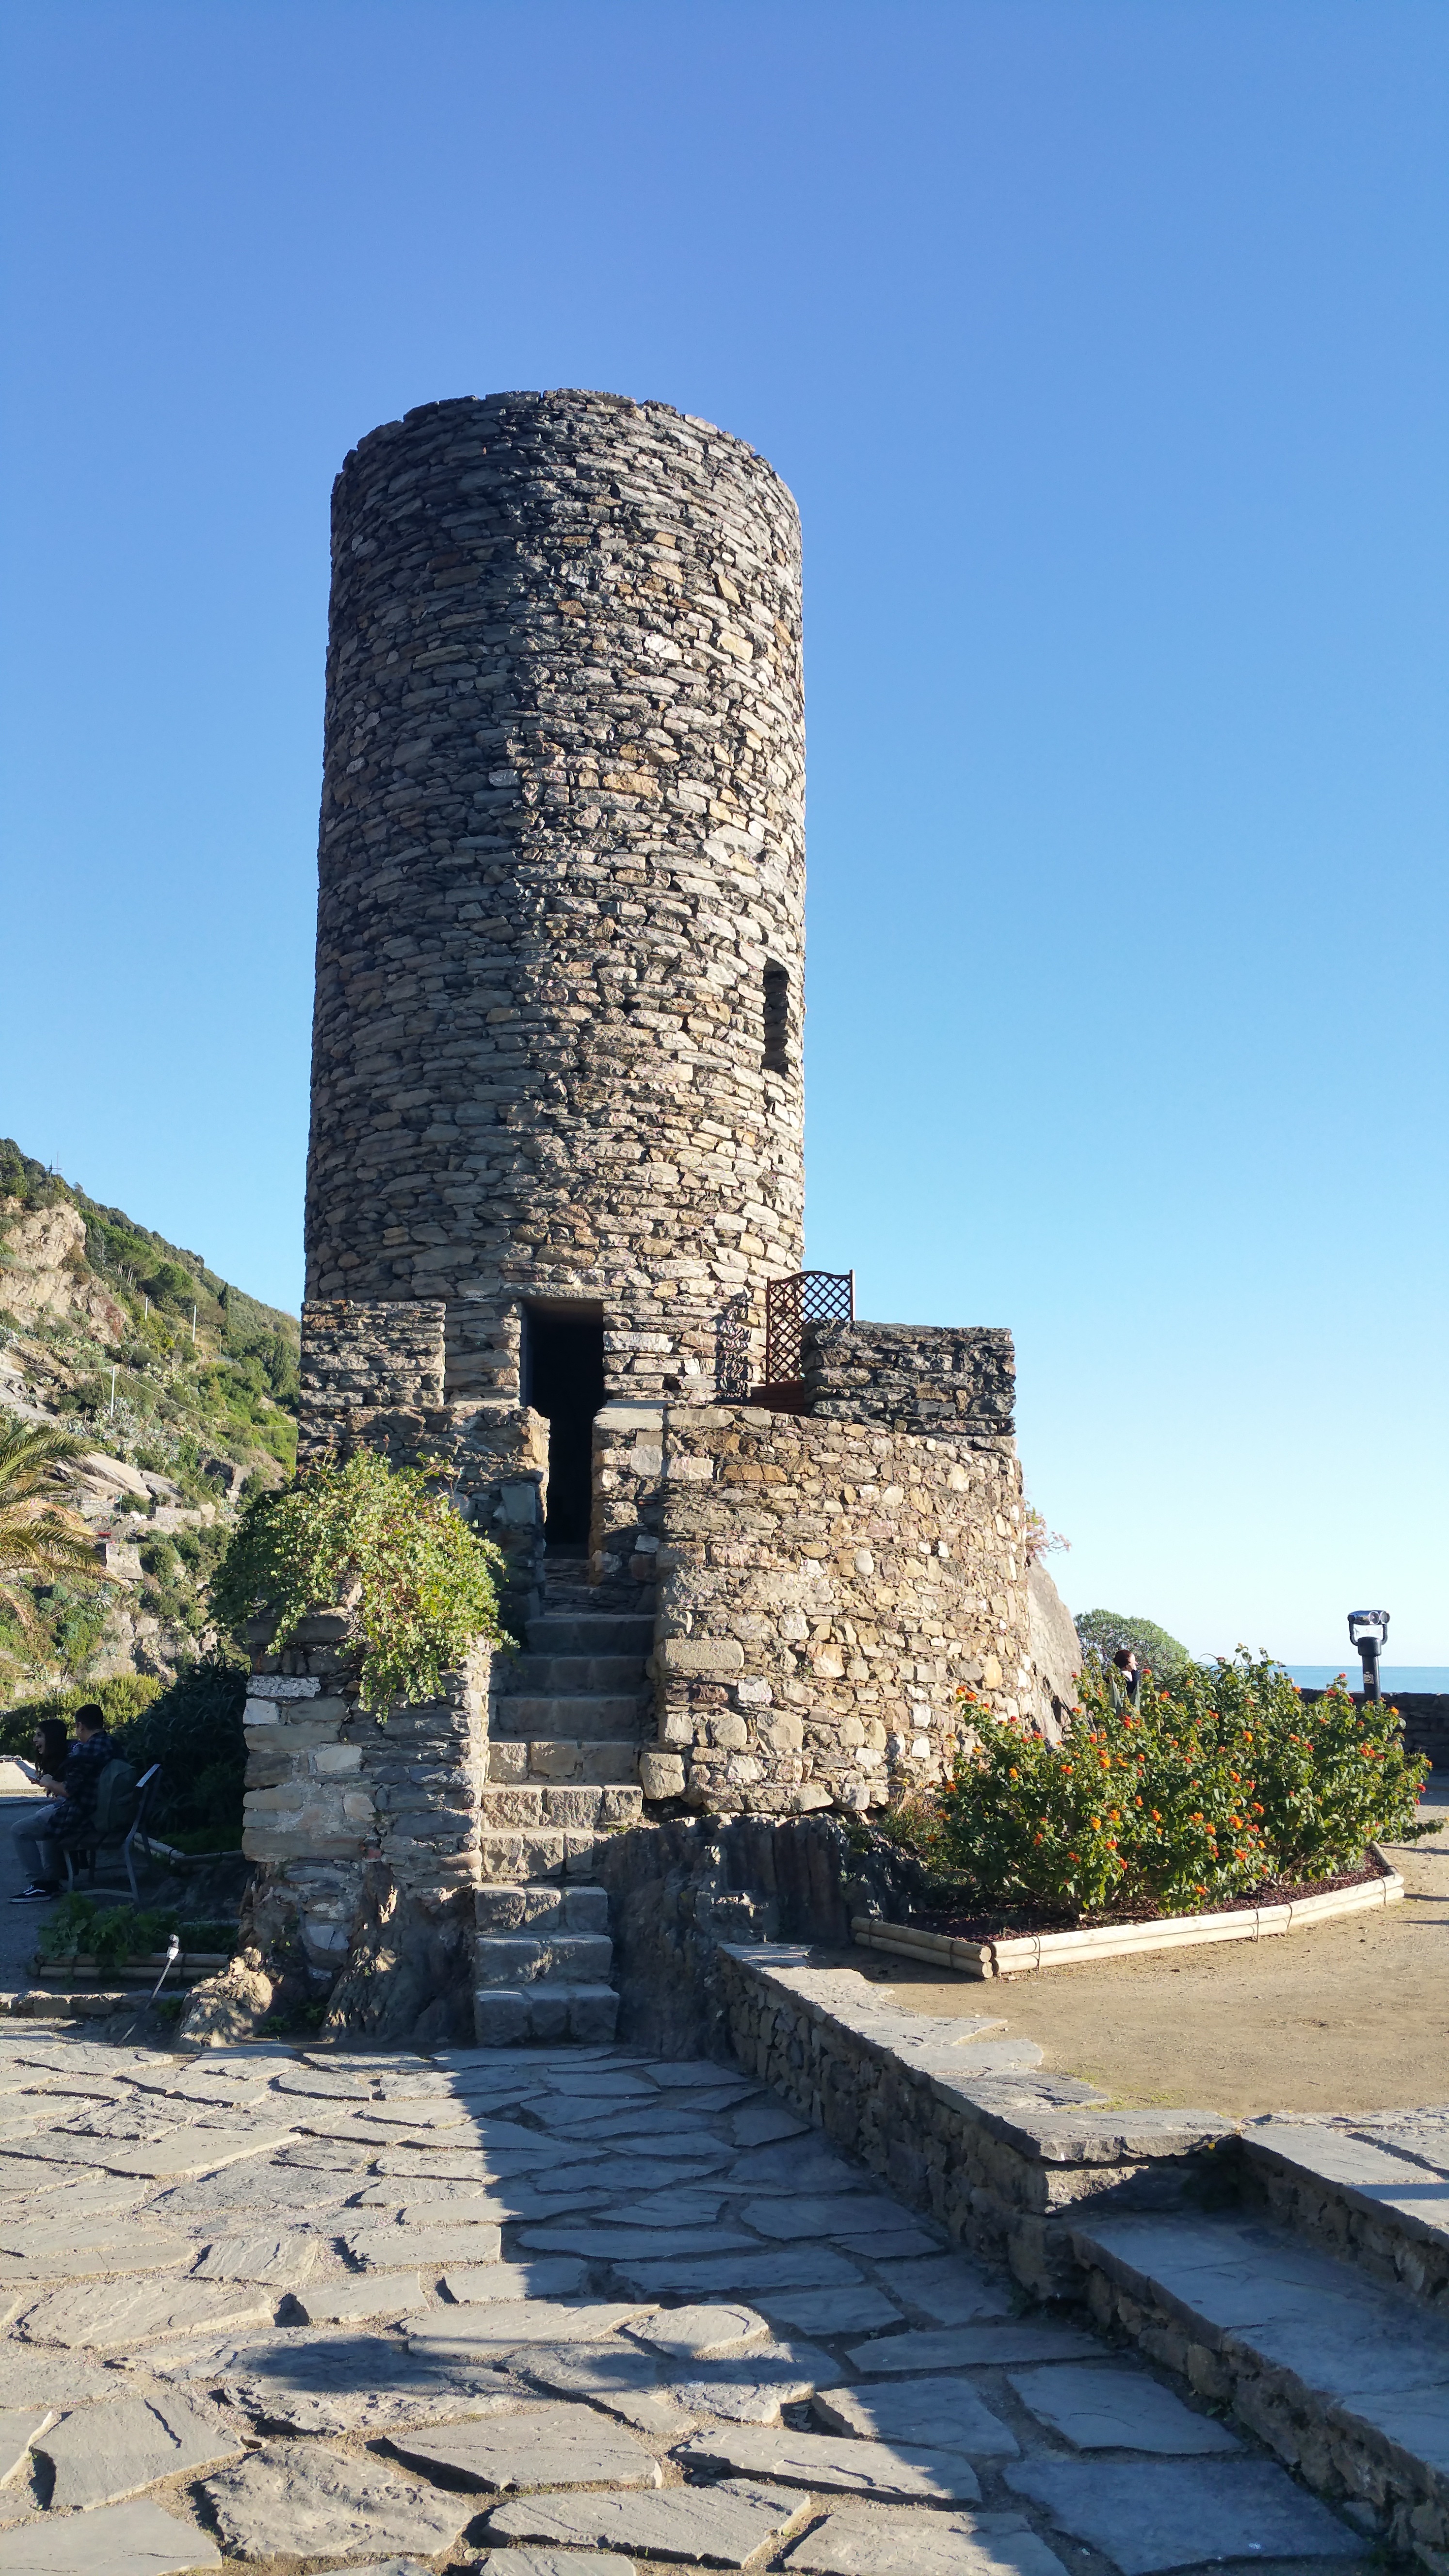
sea, sky, building, tower, castle, fortification, vernazza, ruins, history, castello, archaeological site, historic site, ancient history, doria